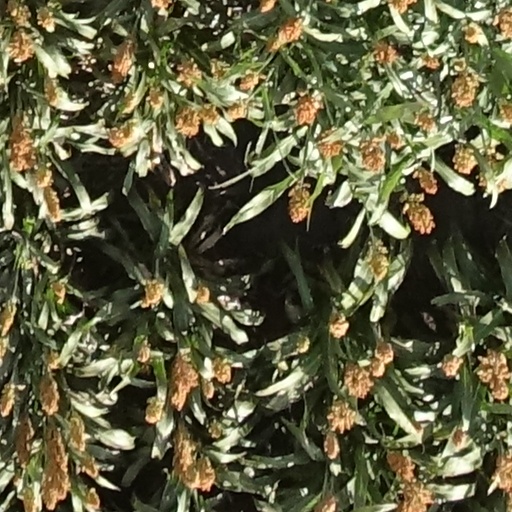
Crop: sorghum